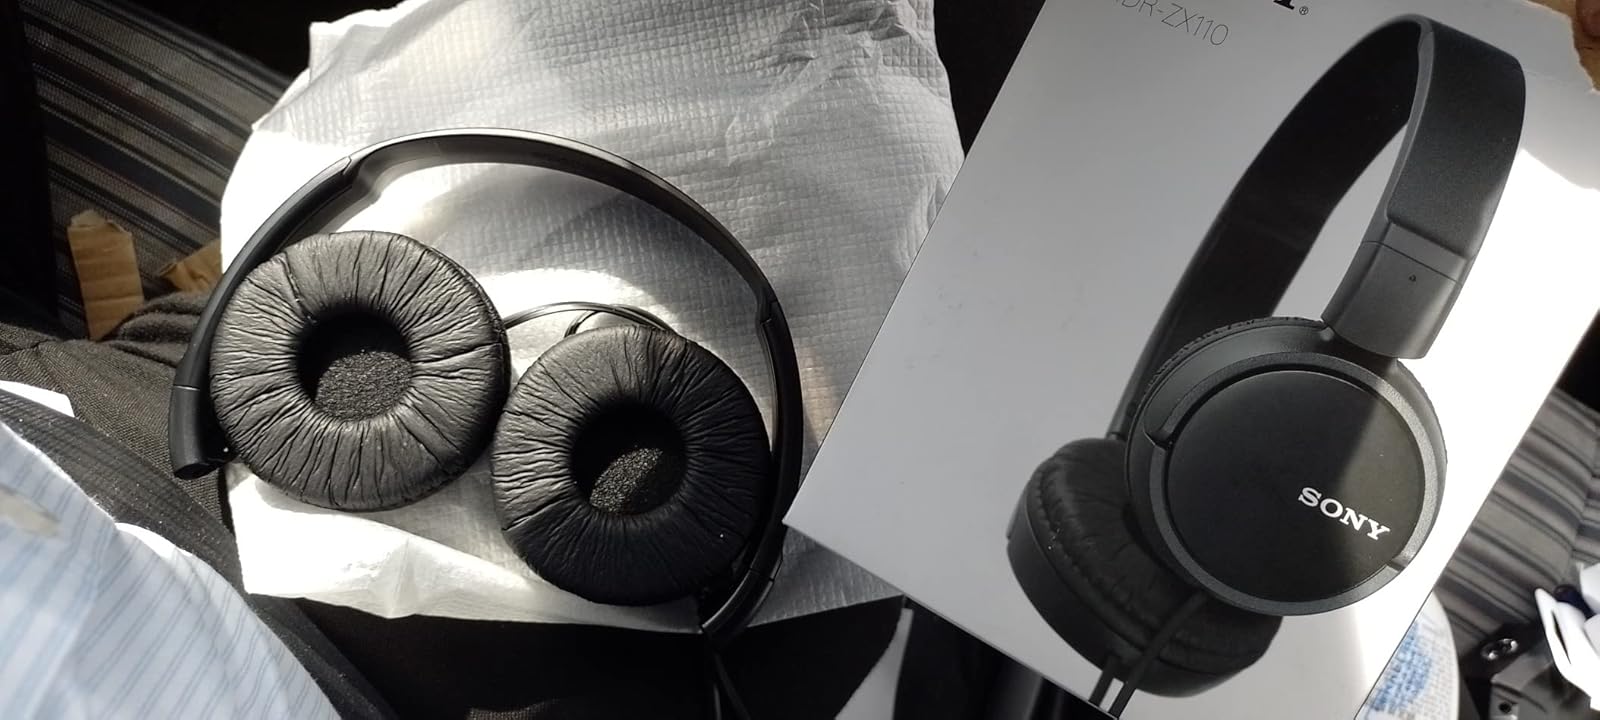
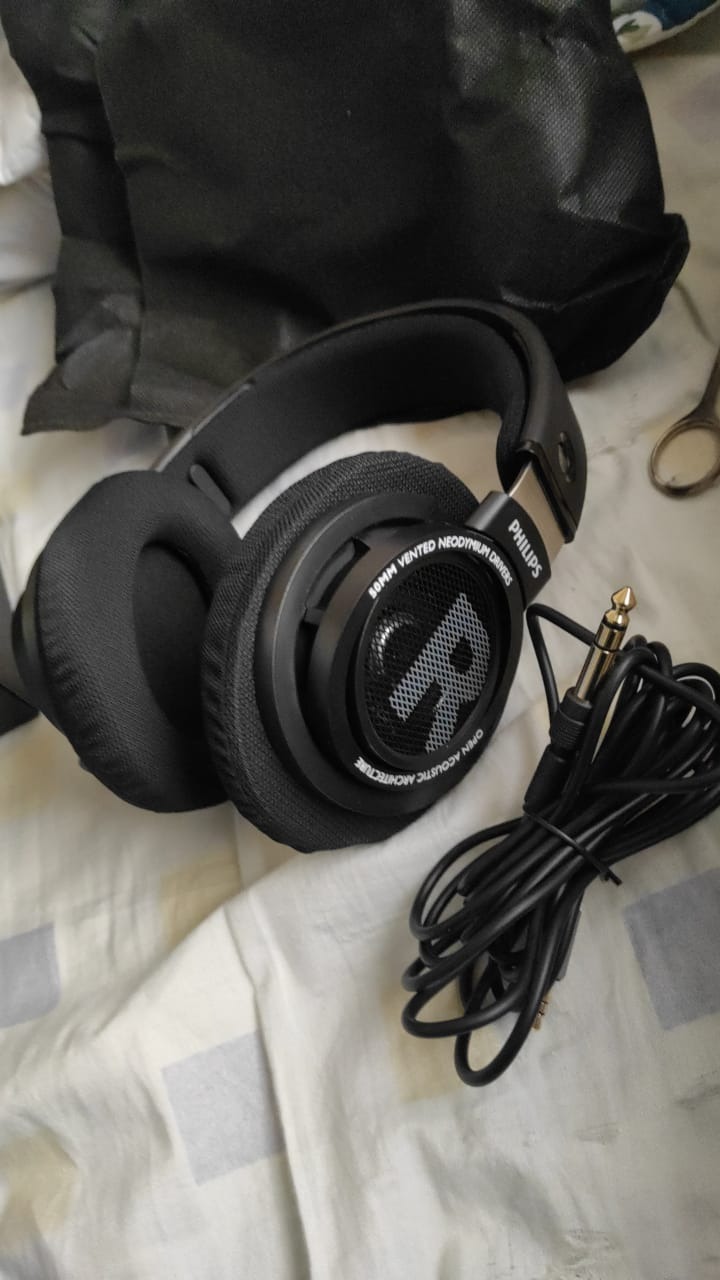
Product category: headphones
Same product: no